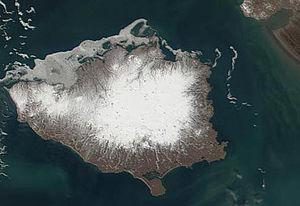
L'île Nunivak est une île volcanique située dans la mer de Béring à 29 km au large de la côte occidentale de l'Alaska.